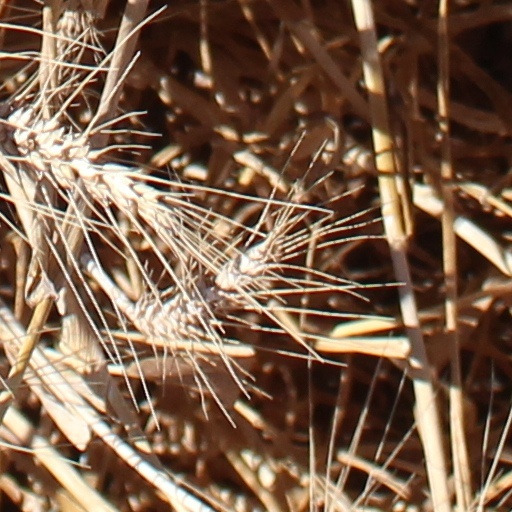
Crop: wheat